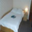
Label: bed